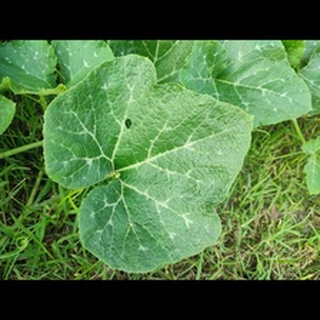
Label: pumpkin_bacterial_leaf_spot